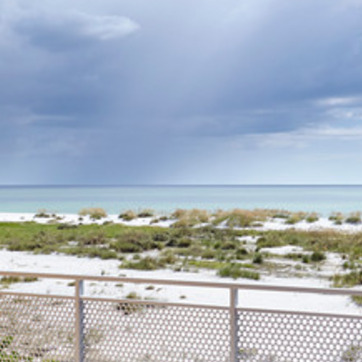
Material: sky